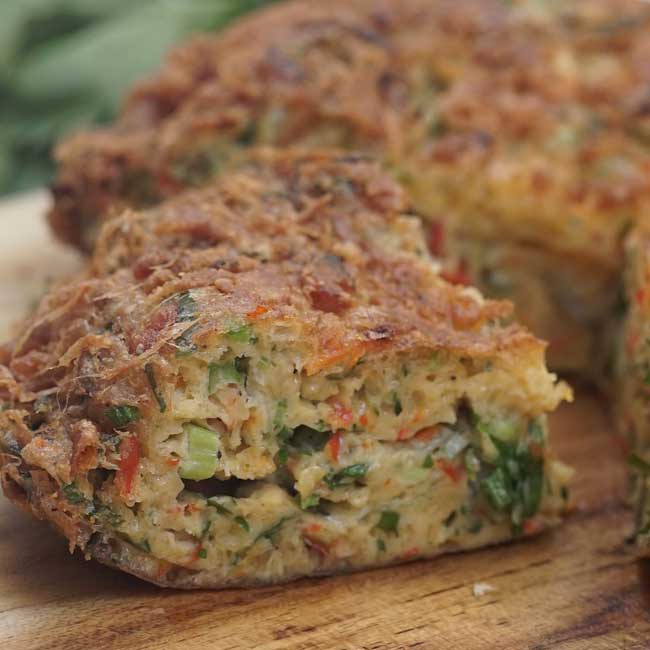
Label: telur_dadar